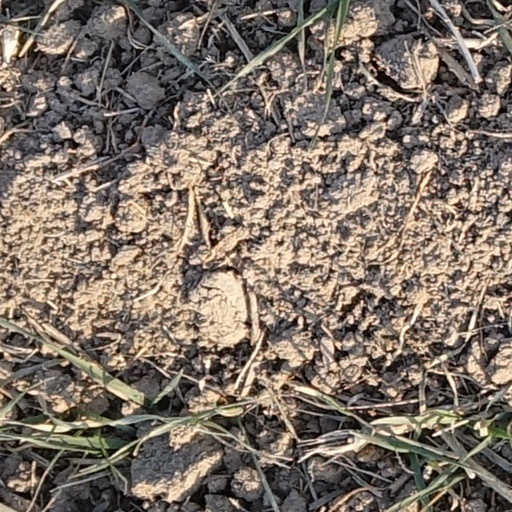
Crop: wheat